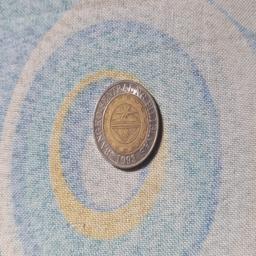
Label: 10_Old_Back